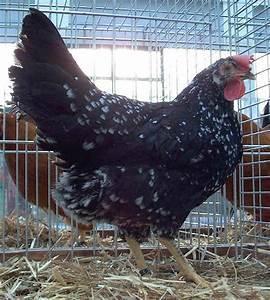
chicken